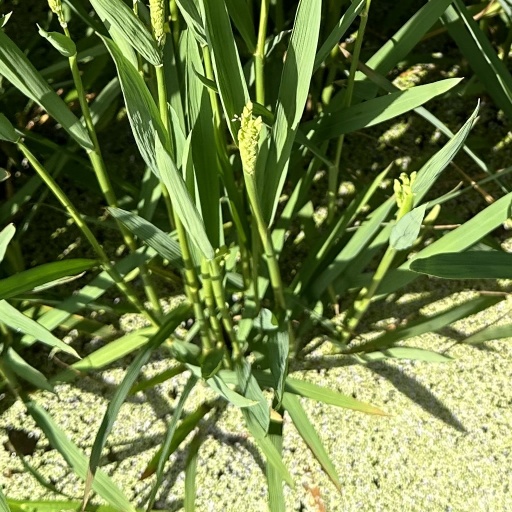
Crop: rice